East Railway Station (East Square) station

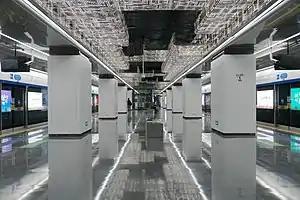
Platforms of Line 6

East Railway Station (East Square) is a metro station on Line 6 and Line 19 of the Hangzhou Metro in China. It is located in the Shangcheng District. It opened on November 6, 2021.